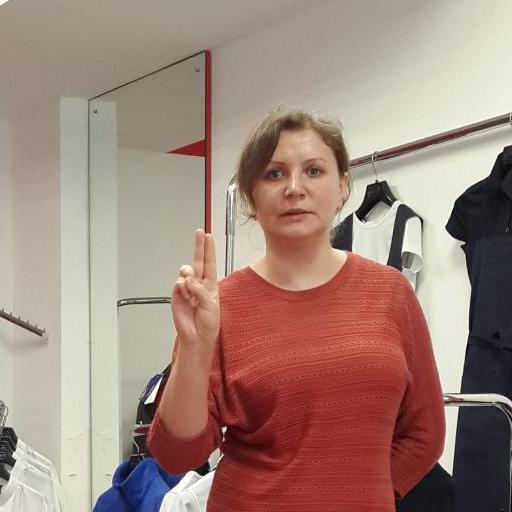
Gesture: two_up